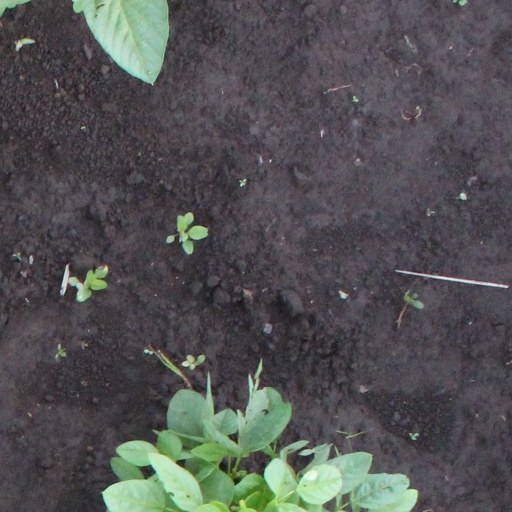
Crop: soybean